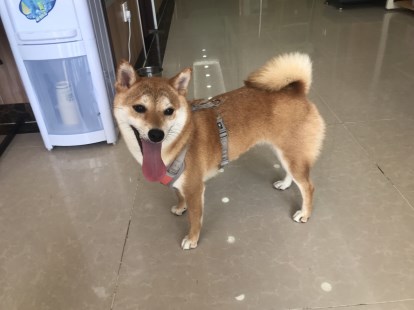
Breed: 1043-n000001-Shiba_Dog